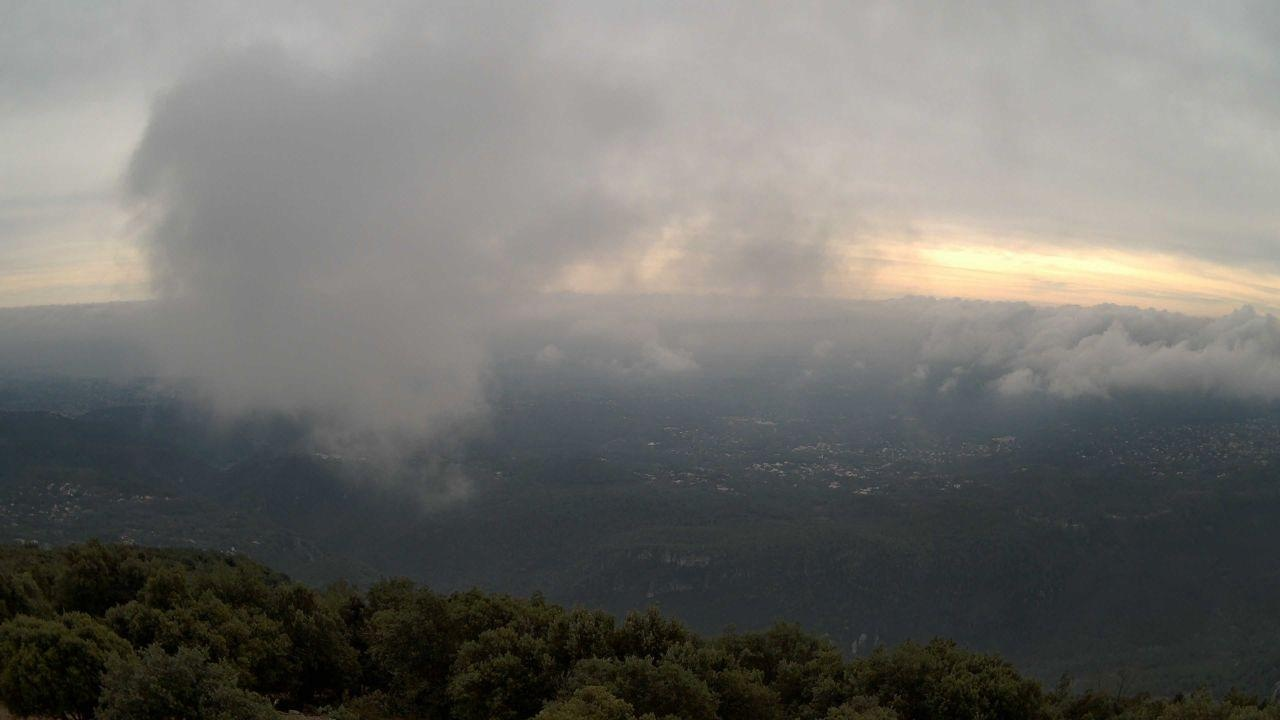
Fire: no
Smoke: no